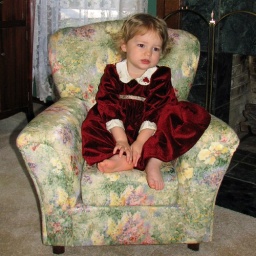
Autumn sitting in the new chair her Grandma had made for her this Christmas